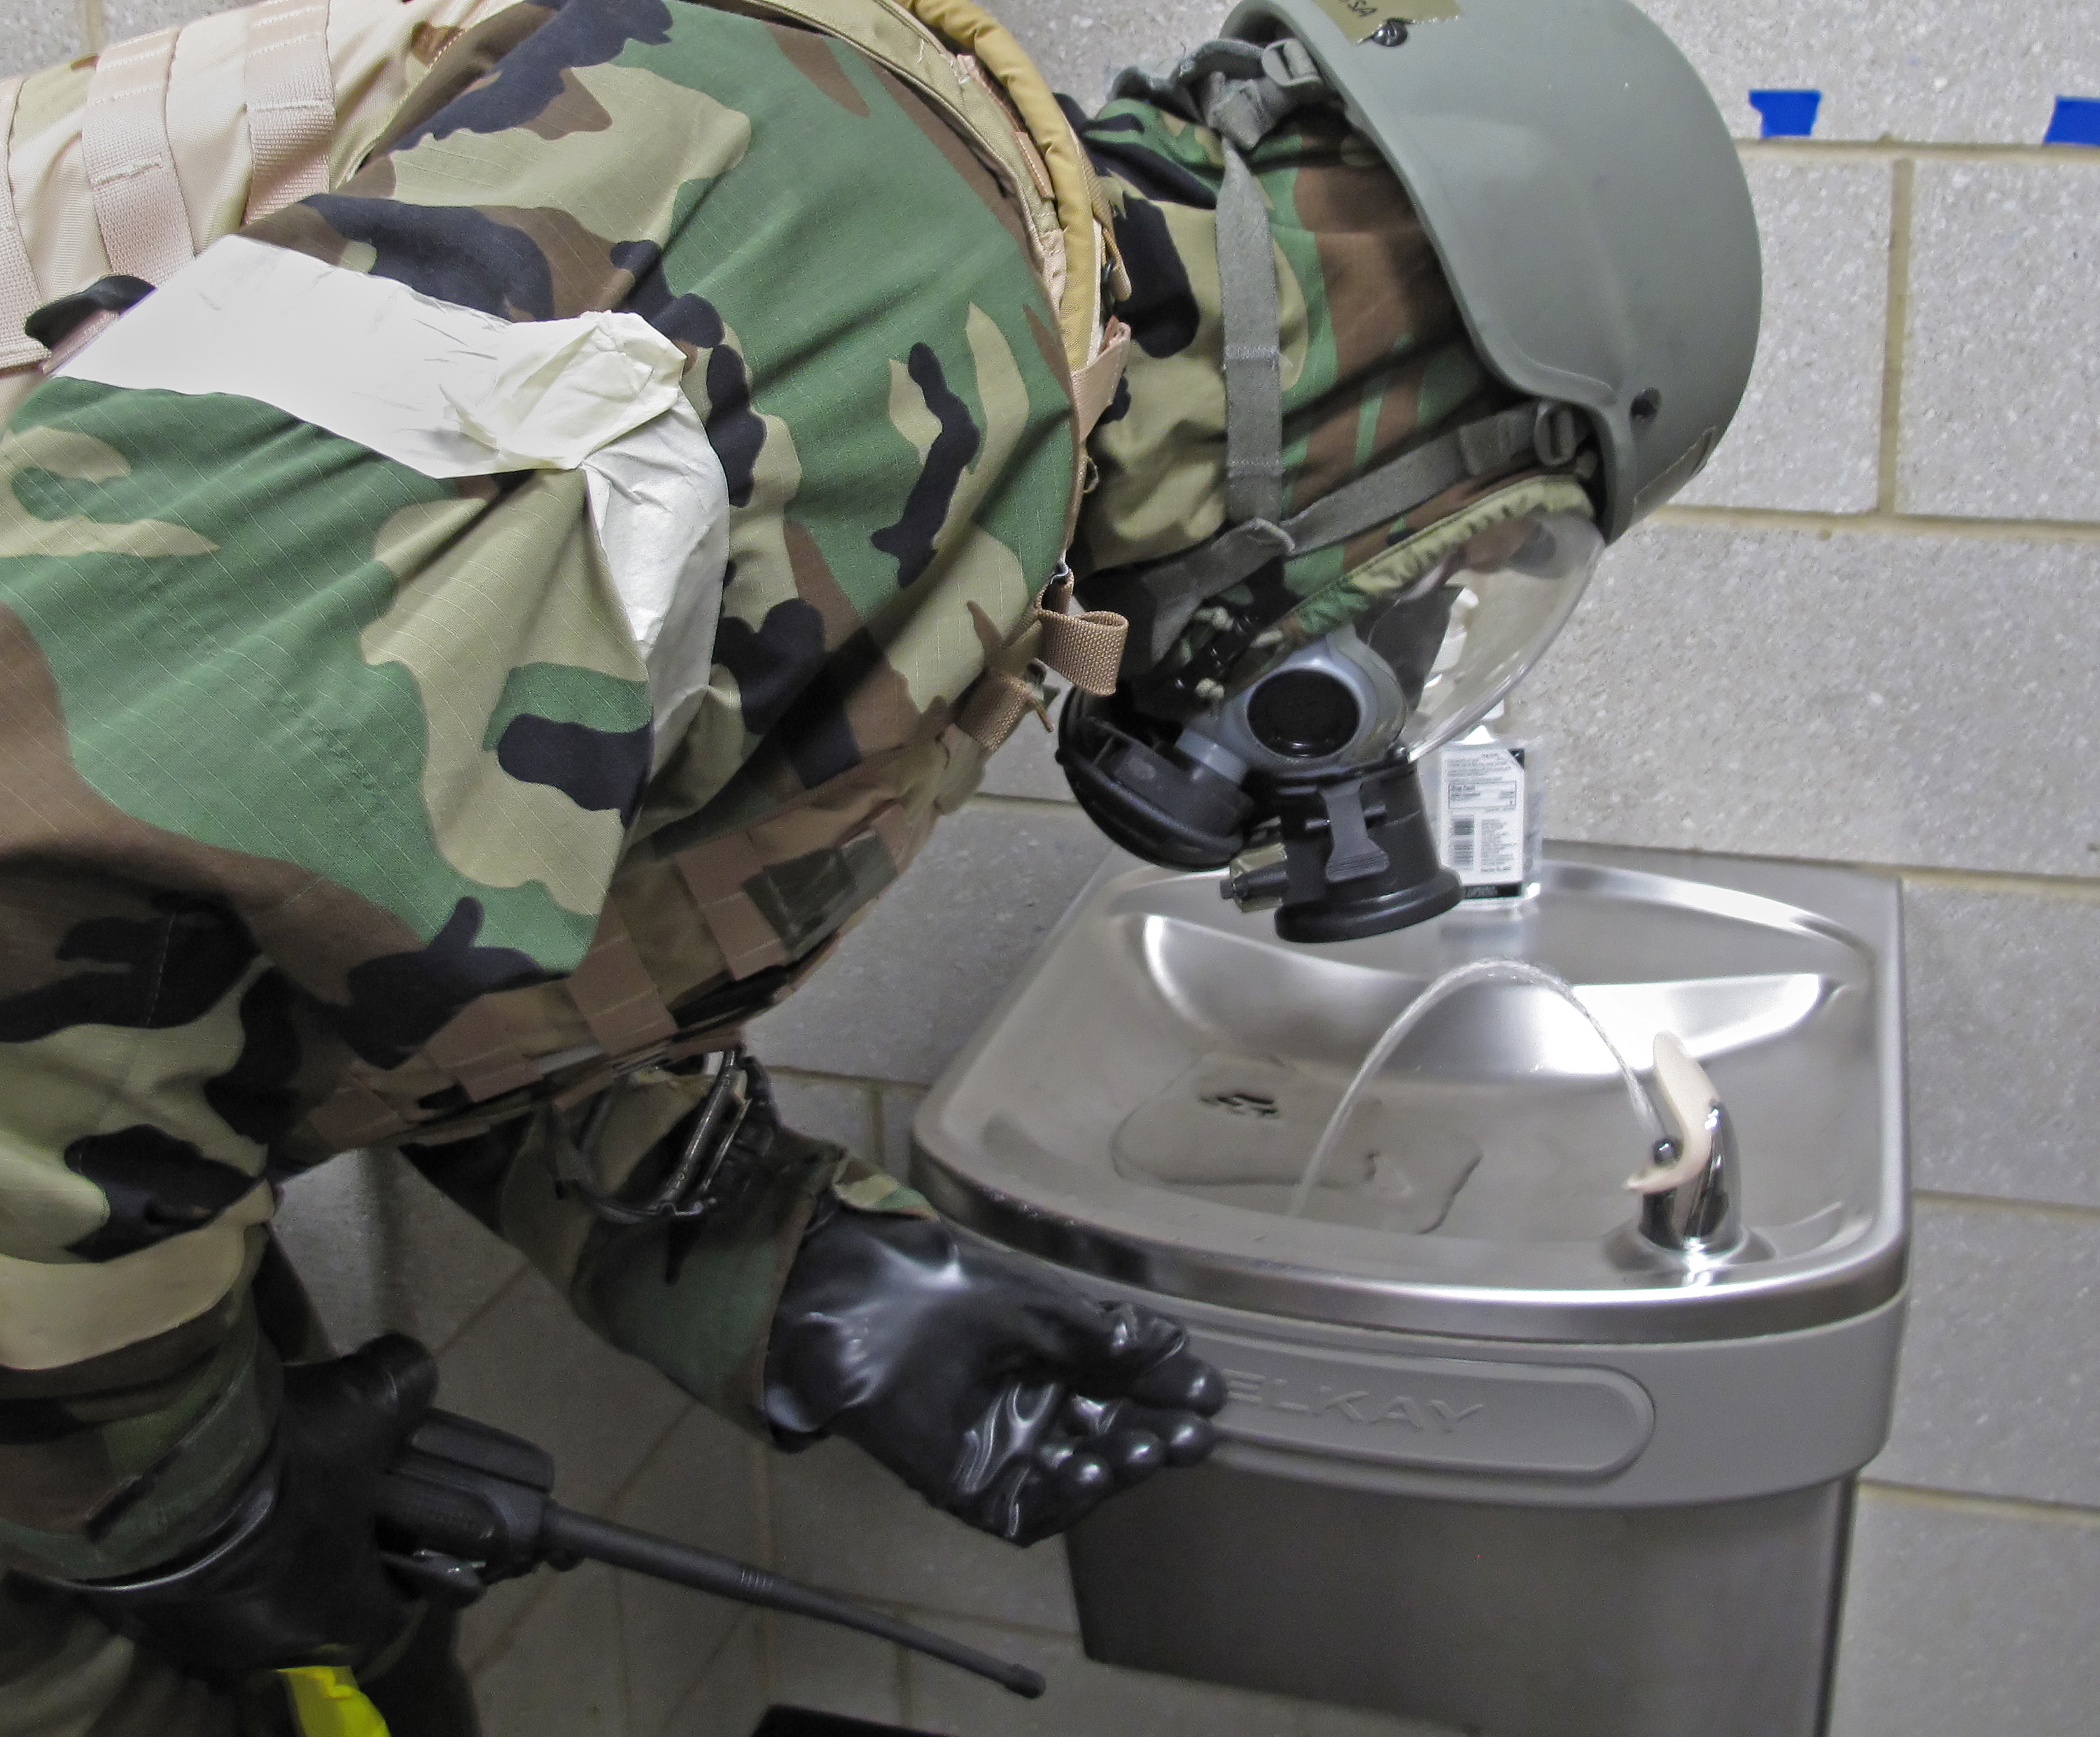
airforce, machine, soldiers, airmen, mopp4, automotive exterior